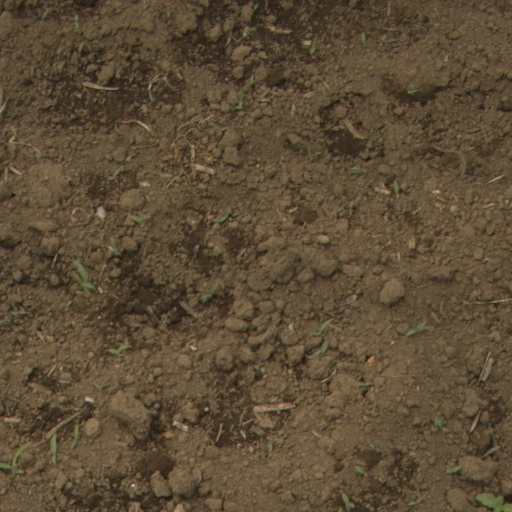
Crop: Jerusalem artichoke